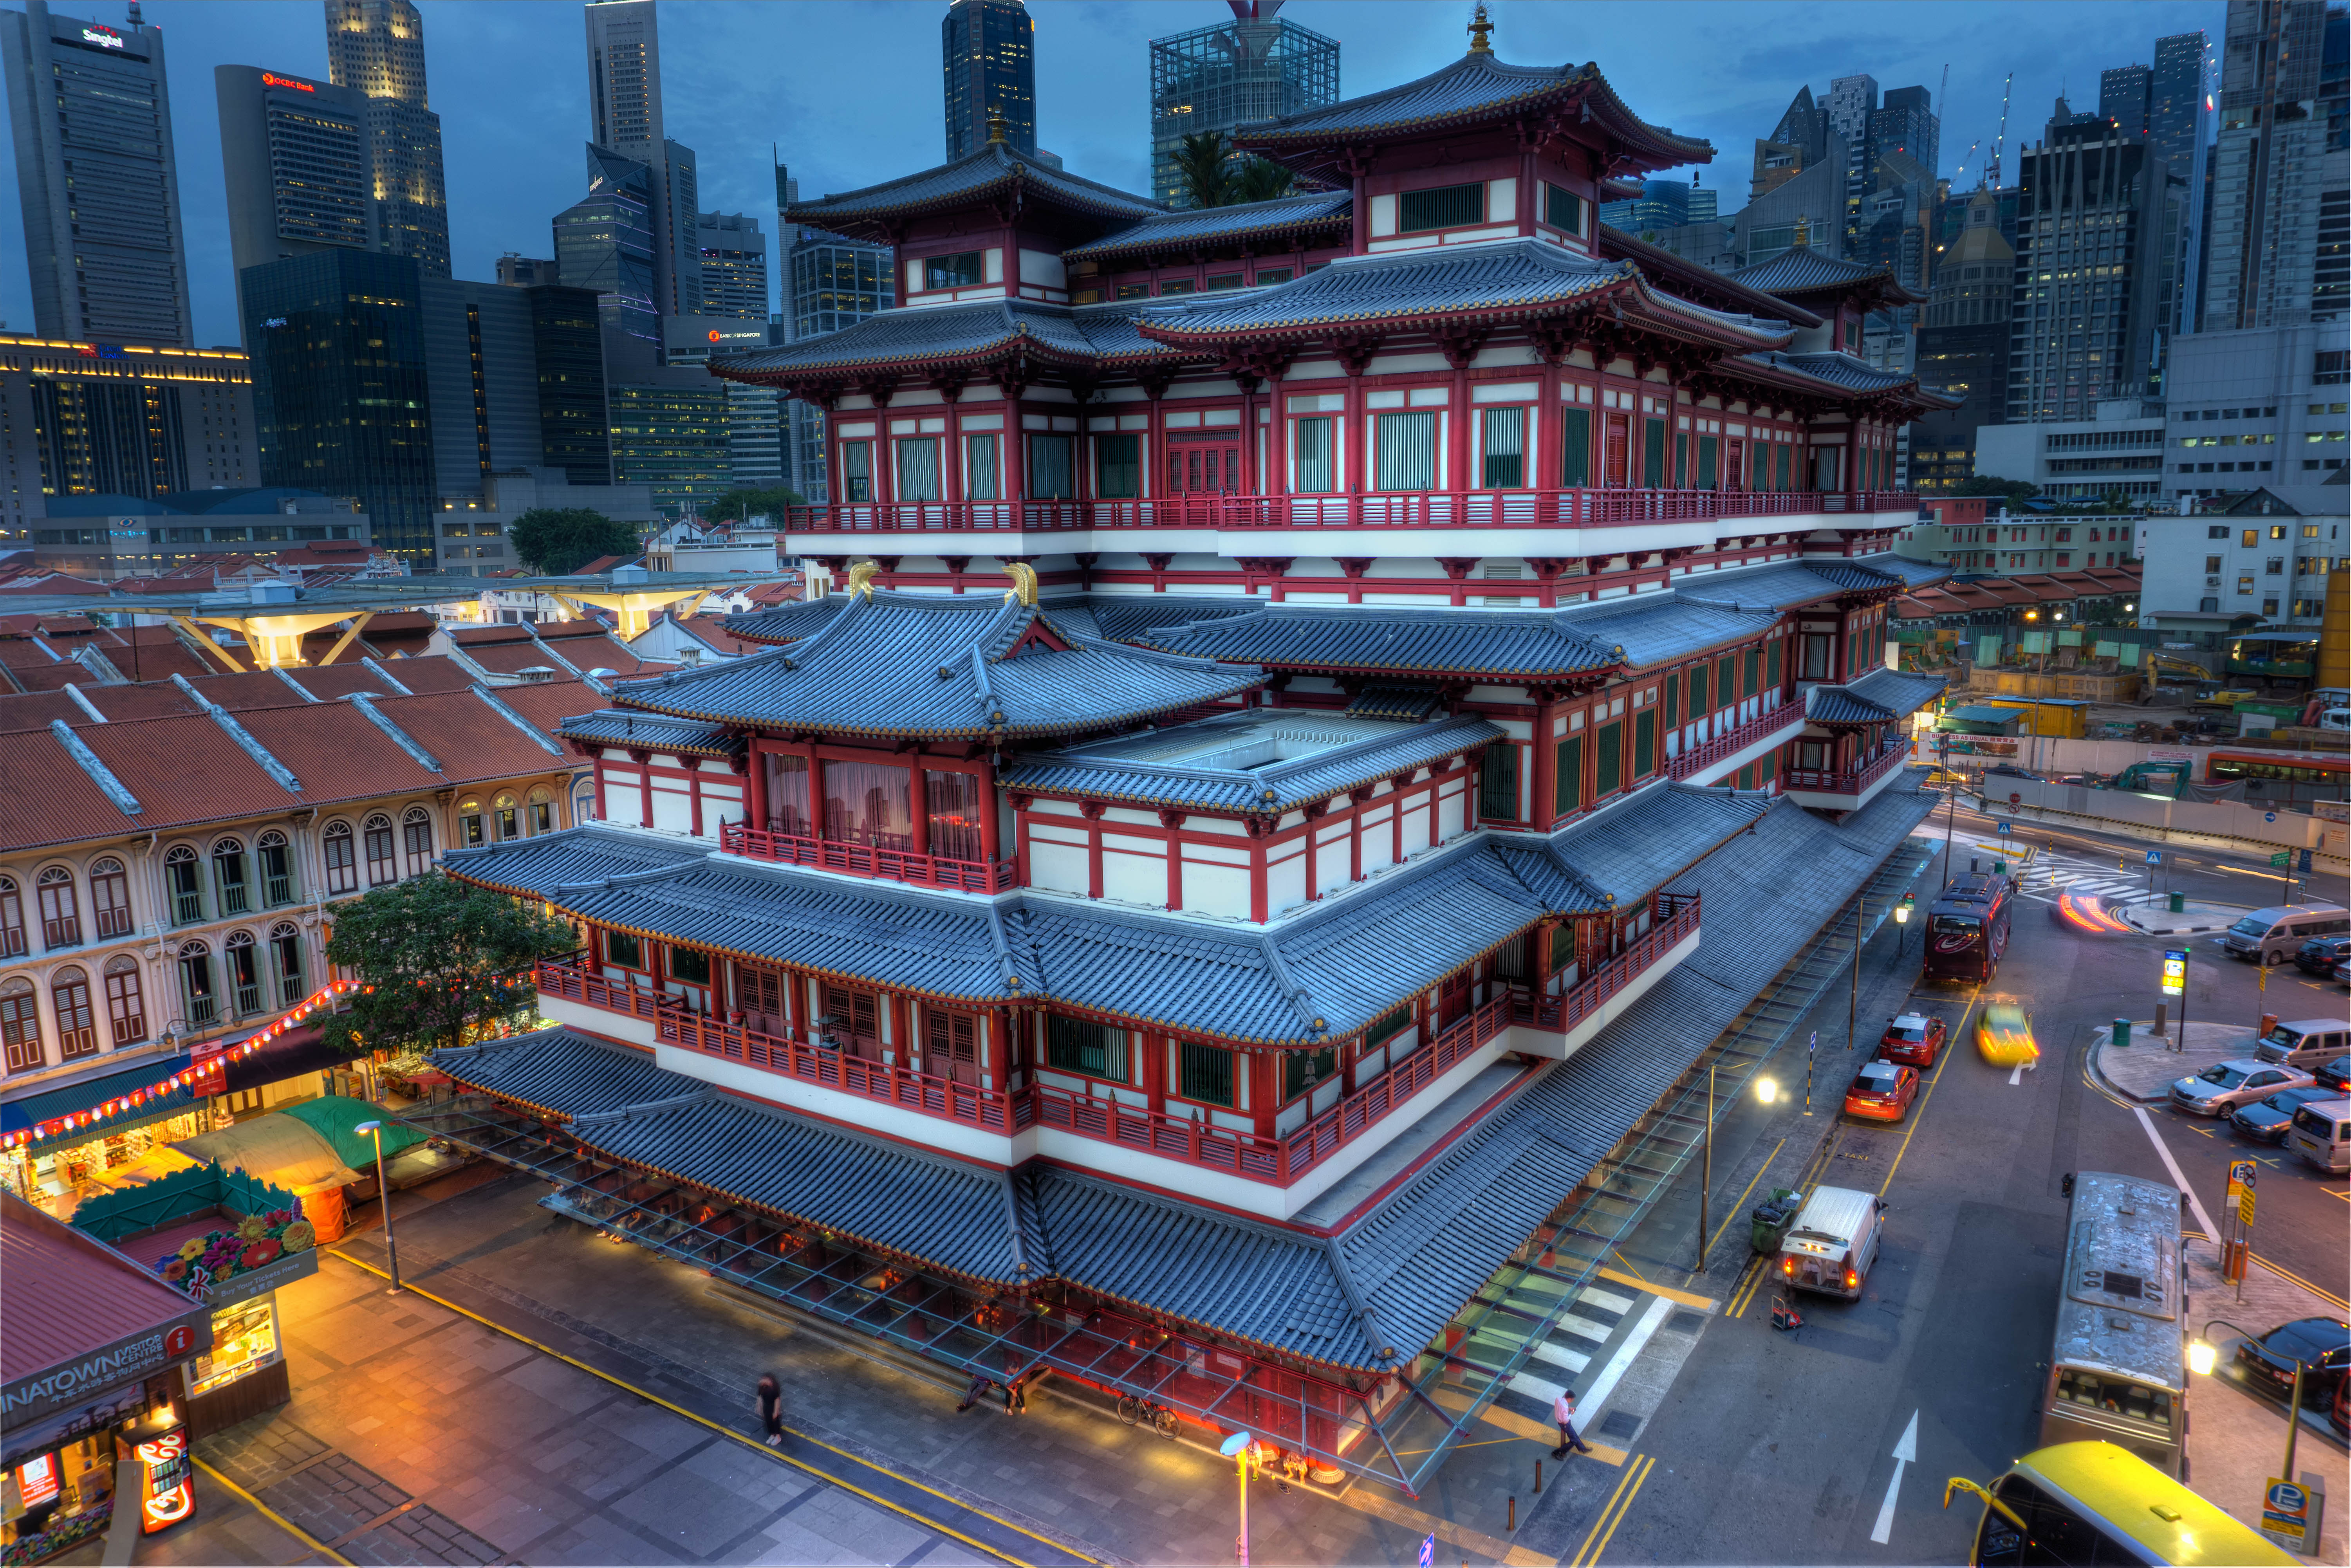
architecture, town, building, palace, city, cityscape, downtown, plaza, landmark, contrast, colour, hdr, temple, sony, photomatix, mike, singapore, chinatown, a6000, metropolis, singapura, cartmell, buddhatoothrelic, urban area, metropolitan area